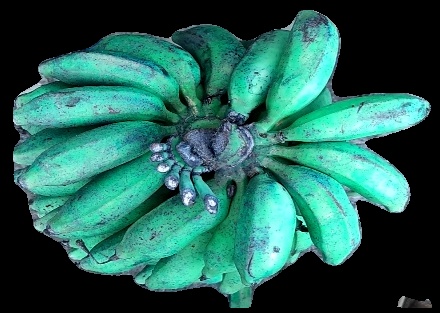
Variety: rasbale
Grade: grade3